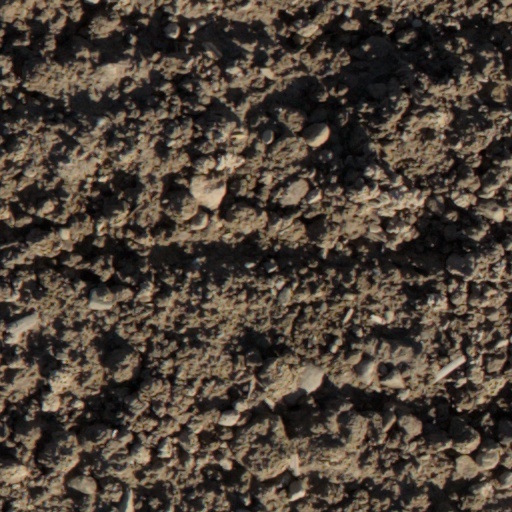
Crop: wheat